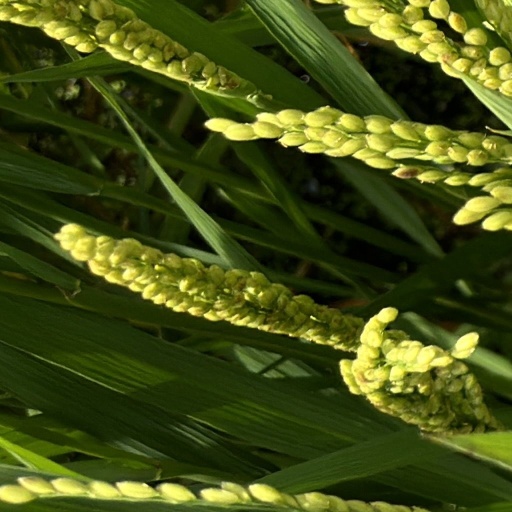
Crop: rice